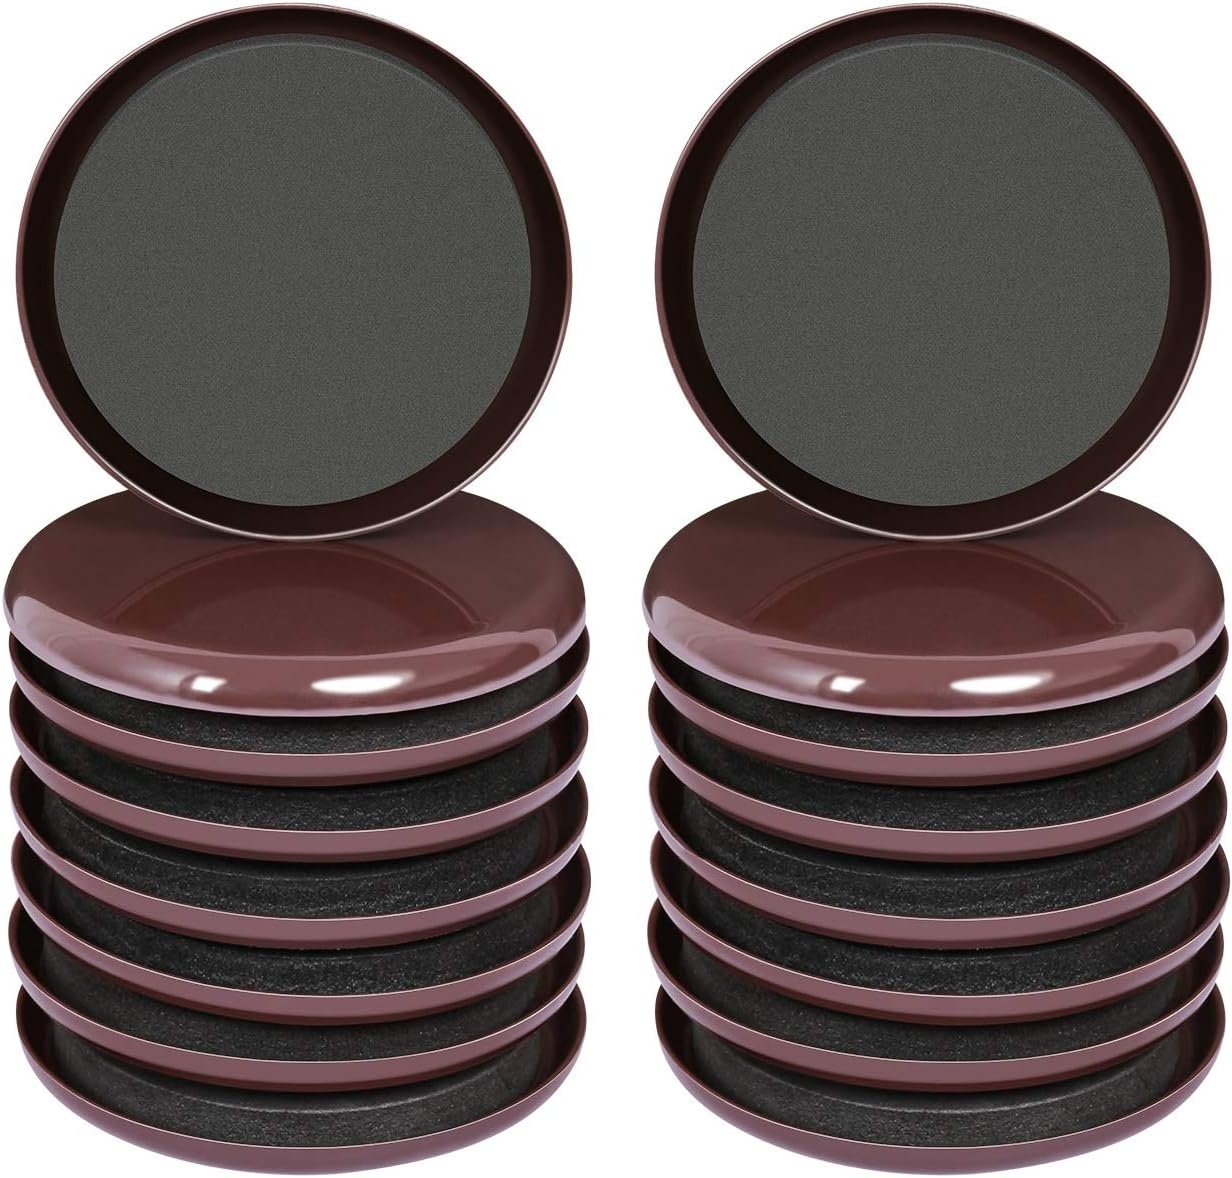
Furniture Sliders for Carpet, 16 PCS - 3 1/2 Inch Reusable Furniture Movers Sliders, Heavy Duty Furniture Couch Moving Pads for Carpet, Move Furniture Easily & Safely! (Round, Brown)
❤【PREMIUM MATERIAL & REUSABLE】- Carpet sliders for furniture are made from premium plastic and durable EVA foam. Heavy duty, will not rip or break apart. Provides a secure grip on your furniture that can be left under furniture for easy moving and cleaning, or removed to be used again and again. ❤【PROTECTING THE CARPET SURFACES 】- Furniture moving slider will prevent holes being poked or driven into the carpet. Can be used and reusable for a long time. Save yourself time energy. Just put thesefurniture moving sliders under the furniture feet to move it, here is no more scratches and noise here! ❤【EFFORTLESS MOVING】- Putting 3.5 Inch Round Carpet Furniture Sliders under the furniture,you can shuffled the heavy furniture around without any hassle! No extra effort required, to help you move your furniture effortlessly! Soft EVA foam layer prevents your furniture from sliding off the pad during use. You can even keep these sliding pads in place when you’re done moving for convenient mobility when sweeping or vacuuming. ❤【EASY TO USE】- Slightly lift or tilt the object to be moved and place a round carpet furniture sliders underneath each leg bottom or corner. Black non-stick EVA gripper pad must face upwards, then simply push or pull the object that needs to be moved.When you finish moving the furniture,these sliders may stay in place or be removed and keep in the zippered bag for using over and over. Package contains (16) 3.5"inch Carpet Sliders. ❤【FOR VARIOUS HEAVY FURNITURE】- Move heavy, large or awkward furniture or appliances with ease. Can be used to move your bed, sofa, bookshelf, closet, fridge, dining table, wardrobe, dressing table, display shelf, filing cabinet, desk, television, piano and all other large or awkward household/office items. All heavy furniture on all type carpets can quickly and easily move them! Product Description Ezprotekt carpet furniture sliders protect your furniture and floor/carpet for a long time. Brand introduction: Ezprotekt has focused on producing furniture sliders for 20 years. Our company is a research and development, production and sales of home & kitchen enterprise. We have passed the international certification of ISO9001:2000 quality management system at present. In the past decades, we provide premium products and service for our customers, and win their trust. We believe quality and integrity first all the time. Dedicated to take care of your household items in a full range. Bring simple, comfortable, practical and reasonable home appliances to consumers all over the world. FEATURES OF OUR FURNITURE SLIDERS Ezprotekt ! Ezprotekt furniture movers slider makes moving heavy furniture so easy ! Ezprotekt furniture slider is worth protecting the furniture and definitely worth protecting your carpet and floors ! Ezprotekt furniture sliders are perfect for moving any type of chairs,furniture such as desk,tables, sofas, beds and other home furniture, electrical and other items.
Category: Hardware > Hardware Accessories > Moving & Soundproofing Blankets & Covers > Moving Blankets & Covers